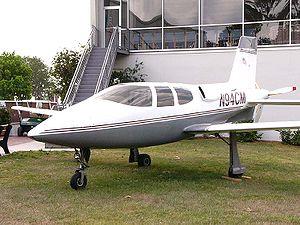
Le VK-30 est un avion de Cirrus Design, monomoteur à hélice, vendu en kit.